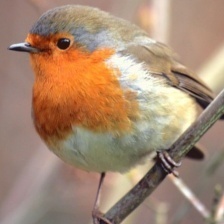
Species: AMERICAN ROBIN
Scientific name: TURDUS MIGRATORIUS
ImageNet parent category: robin